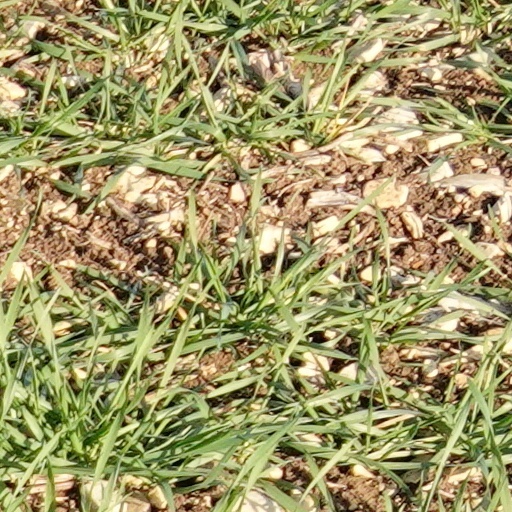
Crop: wheat